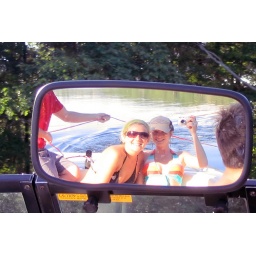
Julie and Jessi in the boat rearview mirror